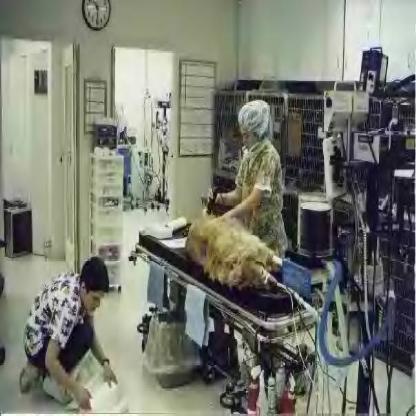
Scene: Indoor